George Brown Mansion

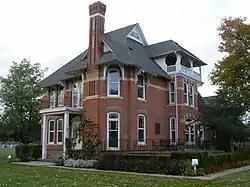

The George Brown Mansion is an example of the Queen Anne's Style of architecture. It was a dominant style during the 1880s and 1890s, the time when Chesterton was a growing city in northern Indiana. George Brown arrived in the United States in 1852. In 1855, he married Charity Carter, daughter of a local family. He became a successful farmer in the township. The farm was located on what is 950 North, west of 400 East. By the year 1882 he was operating a farm of . He had expanded into supplying cordwood to the Porter brickyards after 1870. George and Charity had ten children. In 1884 George Brown bought in the town of Chesterton from the John Thomas family. His plans called for a retirement home on this site. He engaged Chicago architect Cicero Hine to design the house. In 1891 the family sold all but . It was the same year, that he built a brick store downtown at Calumet and Broadway. During the 1902 fire, it was the only store to survive. Charity Brown died in 1895 at 56. George died in 1899 at the age of 71. After a probate fight, his son John Franklin (Frank) moved into the house with his family.